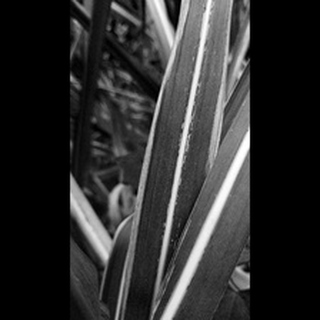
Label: sugarcane_rust